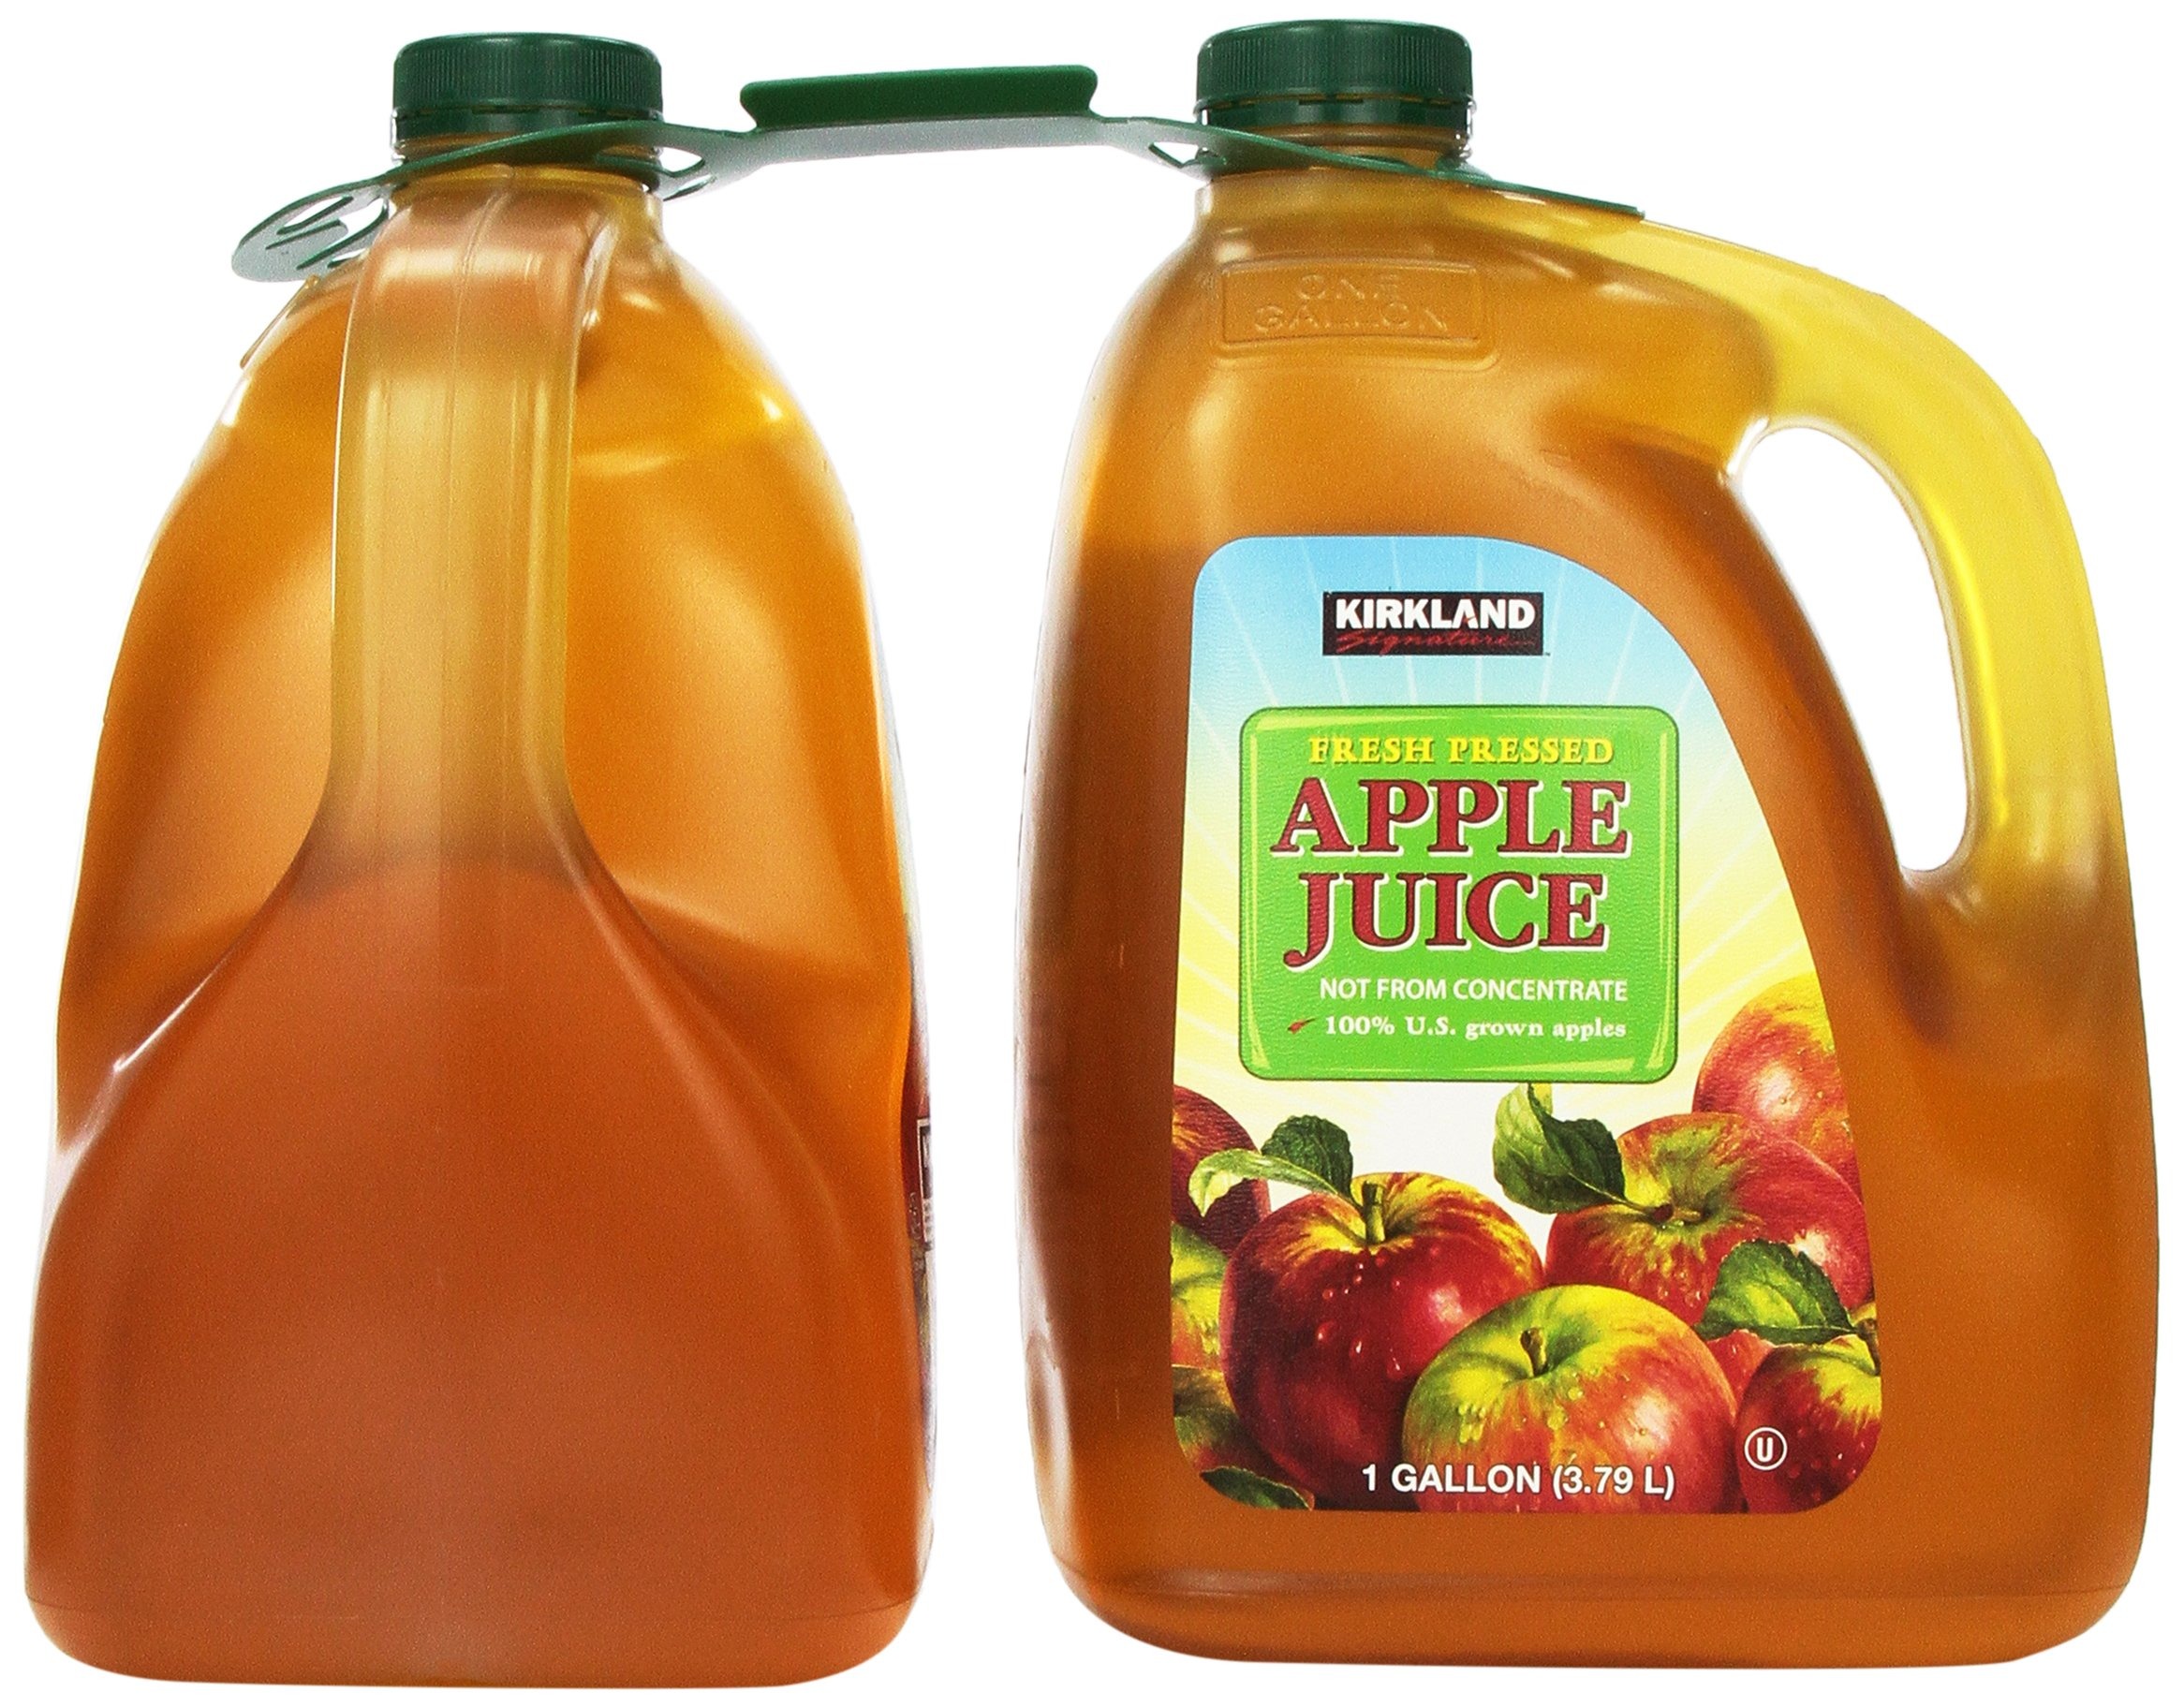
Item Name: Kirkland Signature Apple Juice, Original, 256 Fluid Ounce
Bullet Point 1: 2/128 ounce gallons
Bullet Point 2: 100 percent apple juice
Bullet Point 3: No added sugar
Bullet Point 4: Excellent source of vitamin C
Bullet Point 5: Great taste
Value: 256.0
Unit: Fl Oz

Price: 31.99